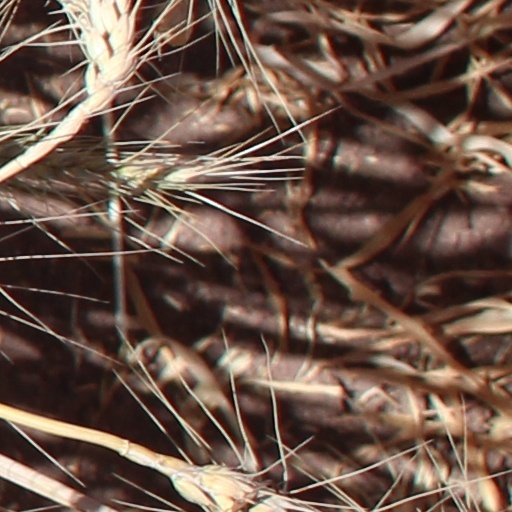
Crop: wheat